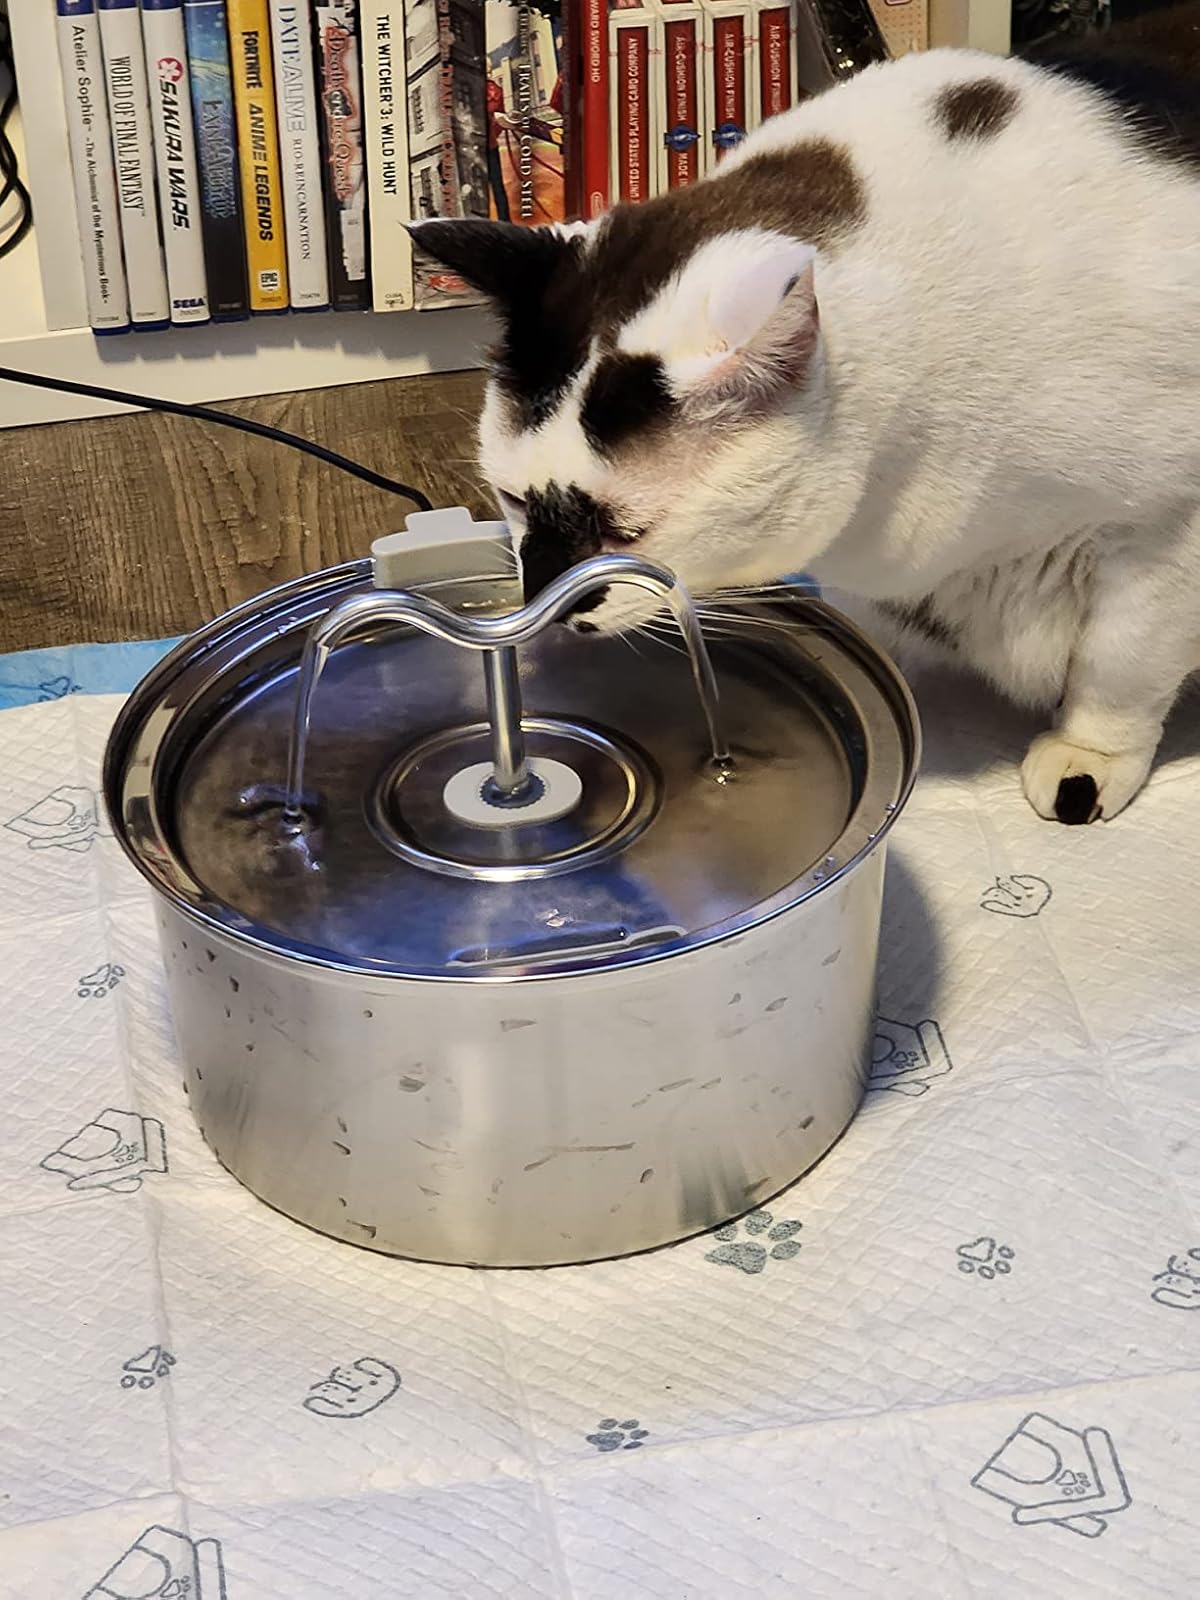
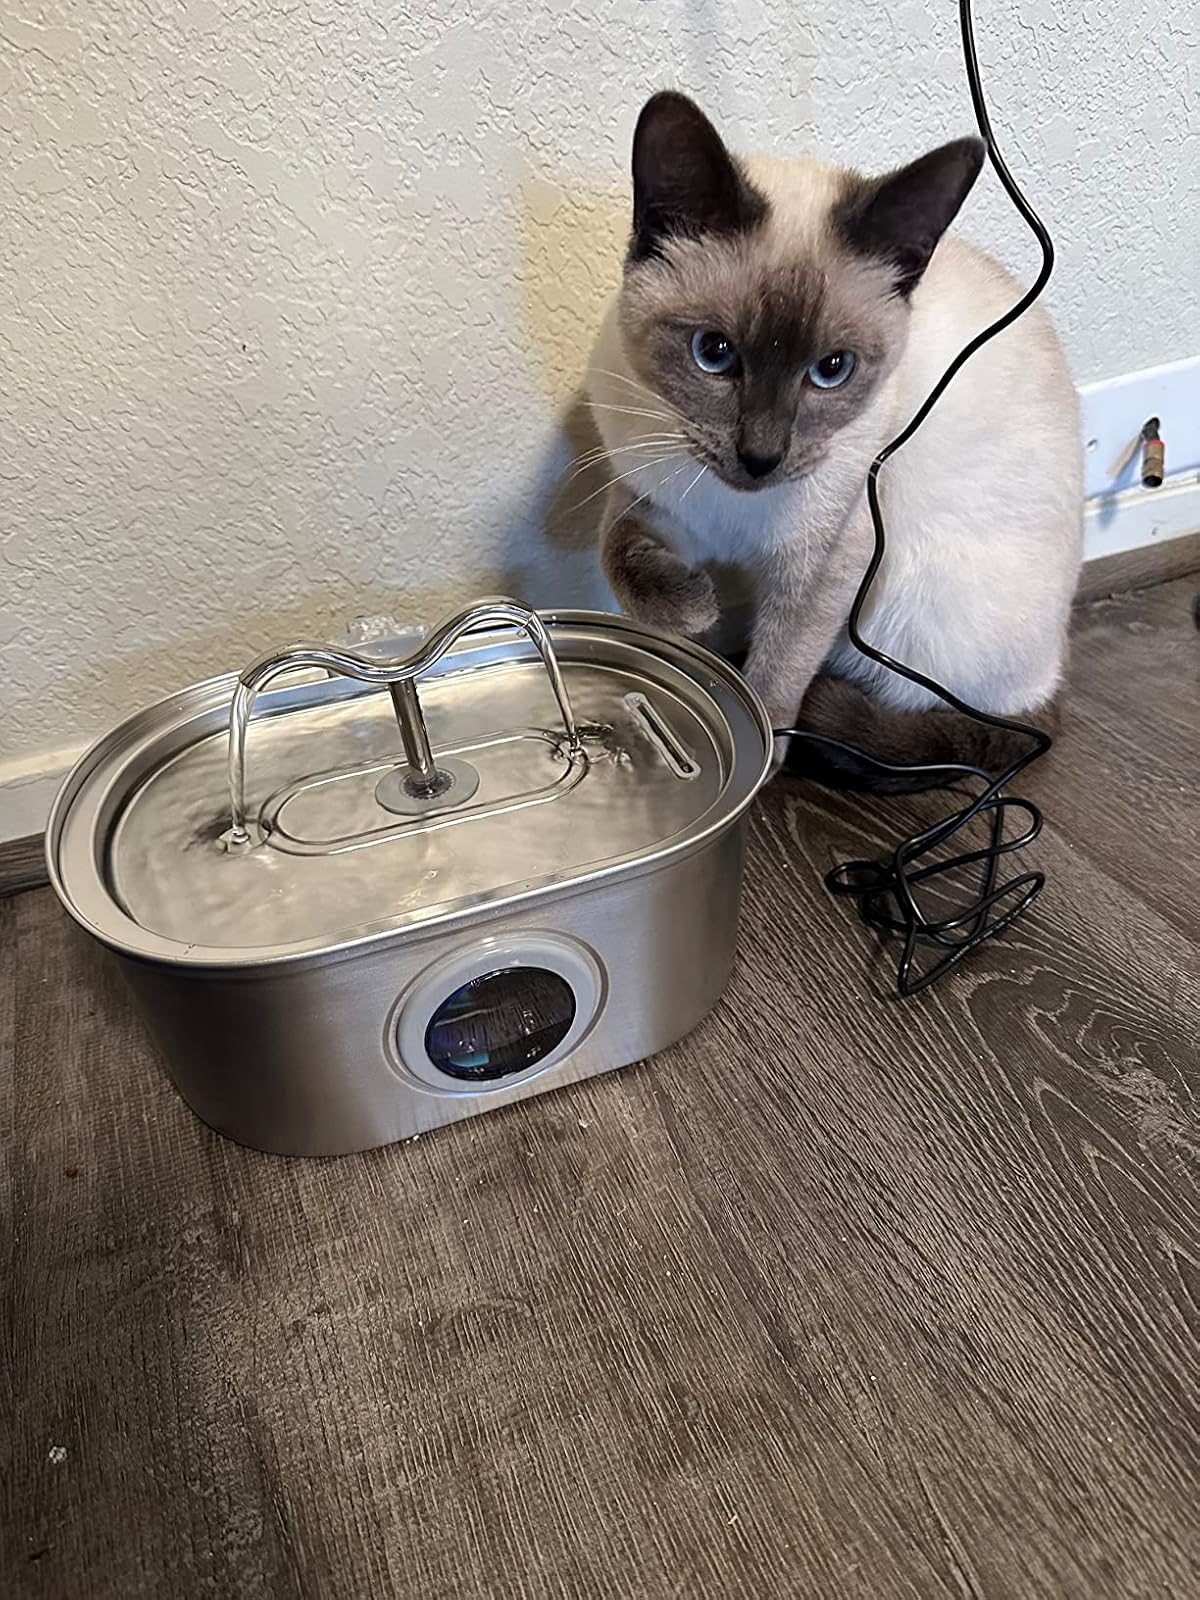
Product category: items_bowl
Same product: no